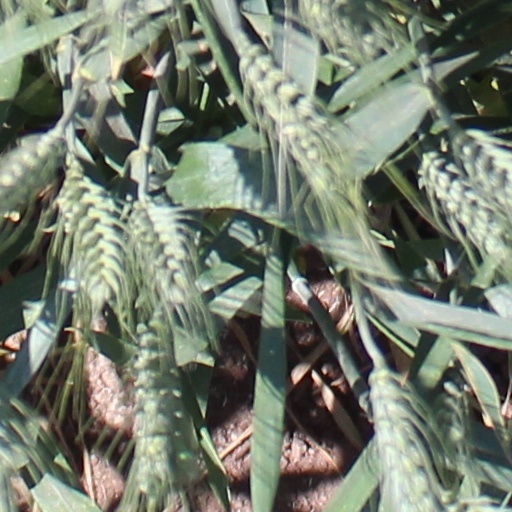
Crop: wheat